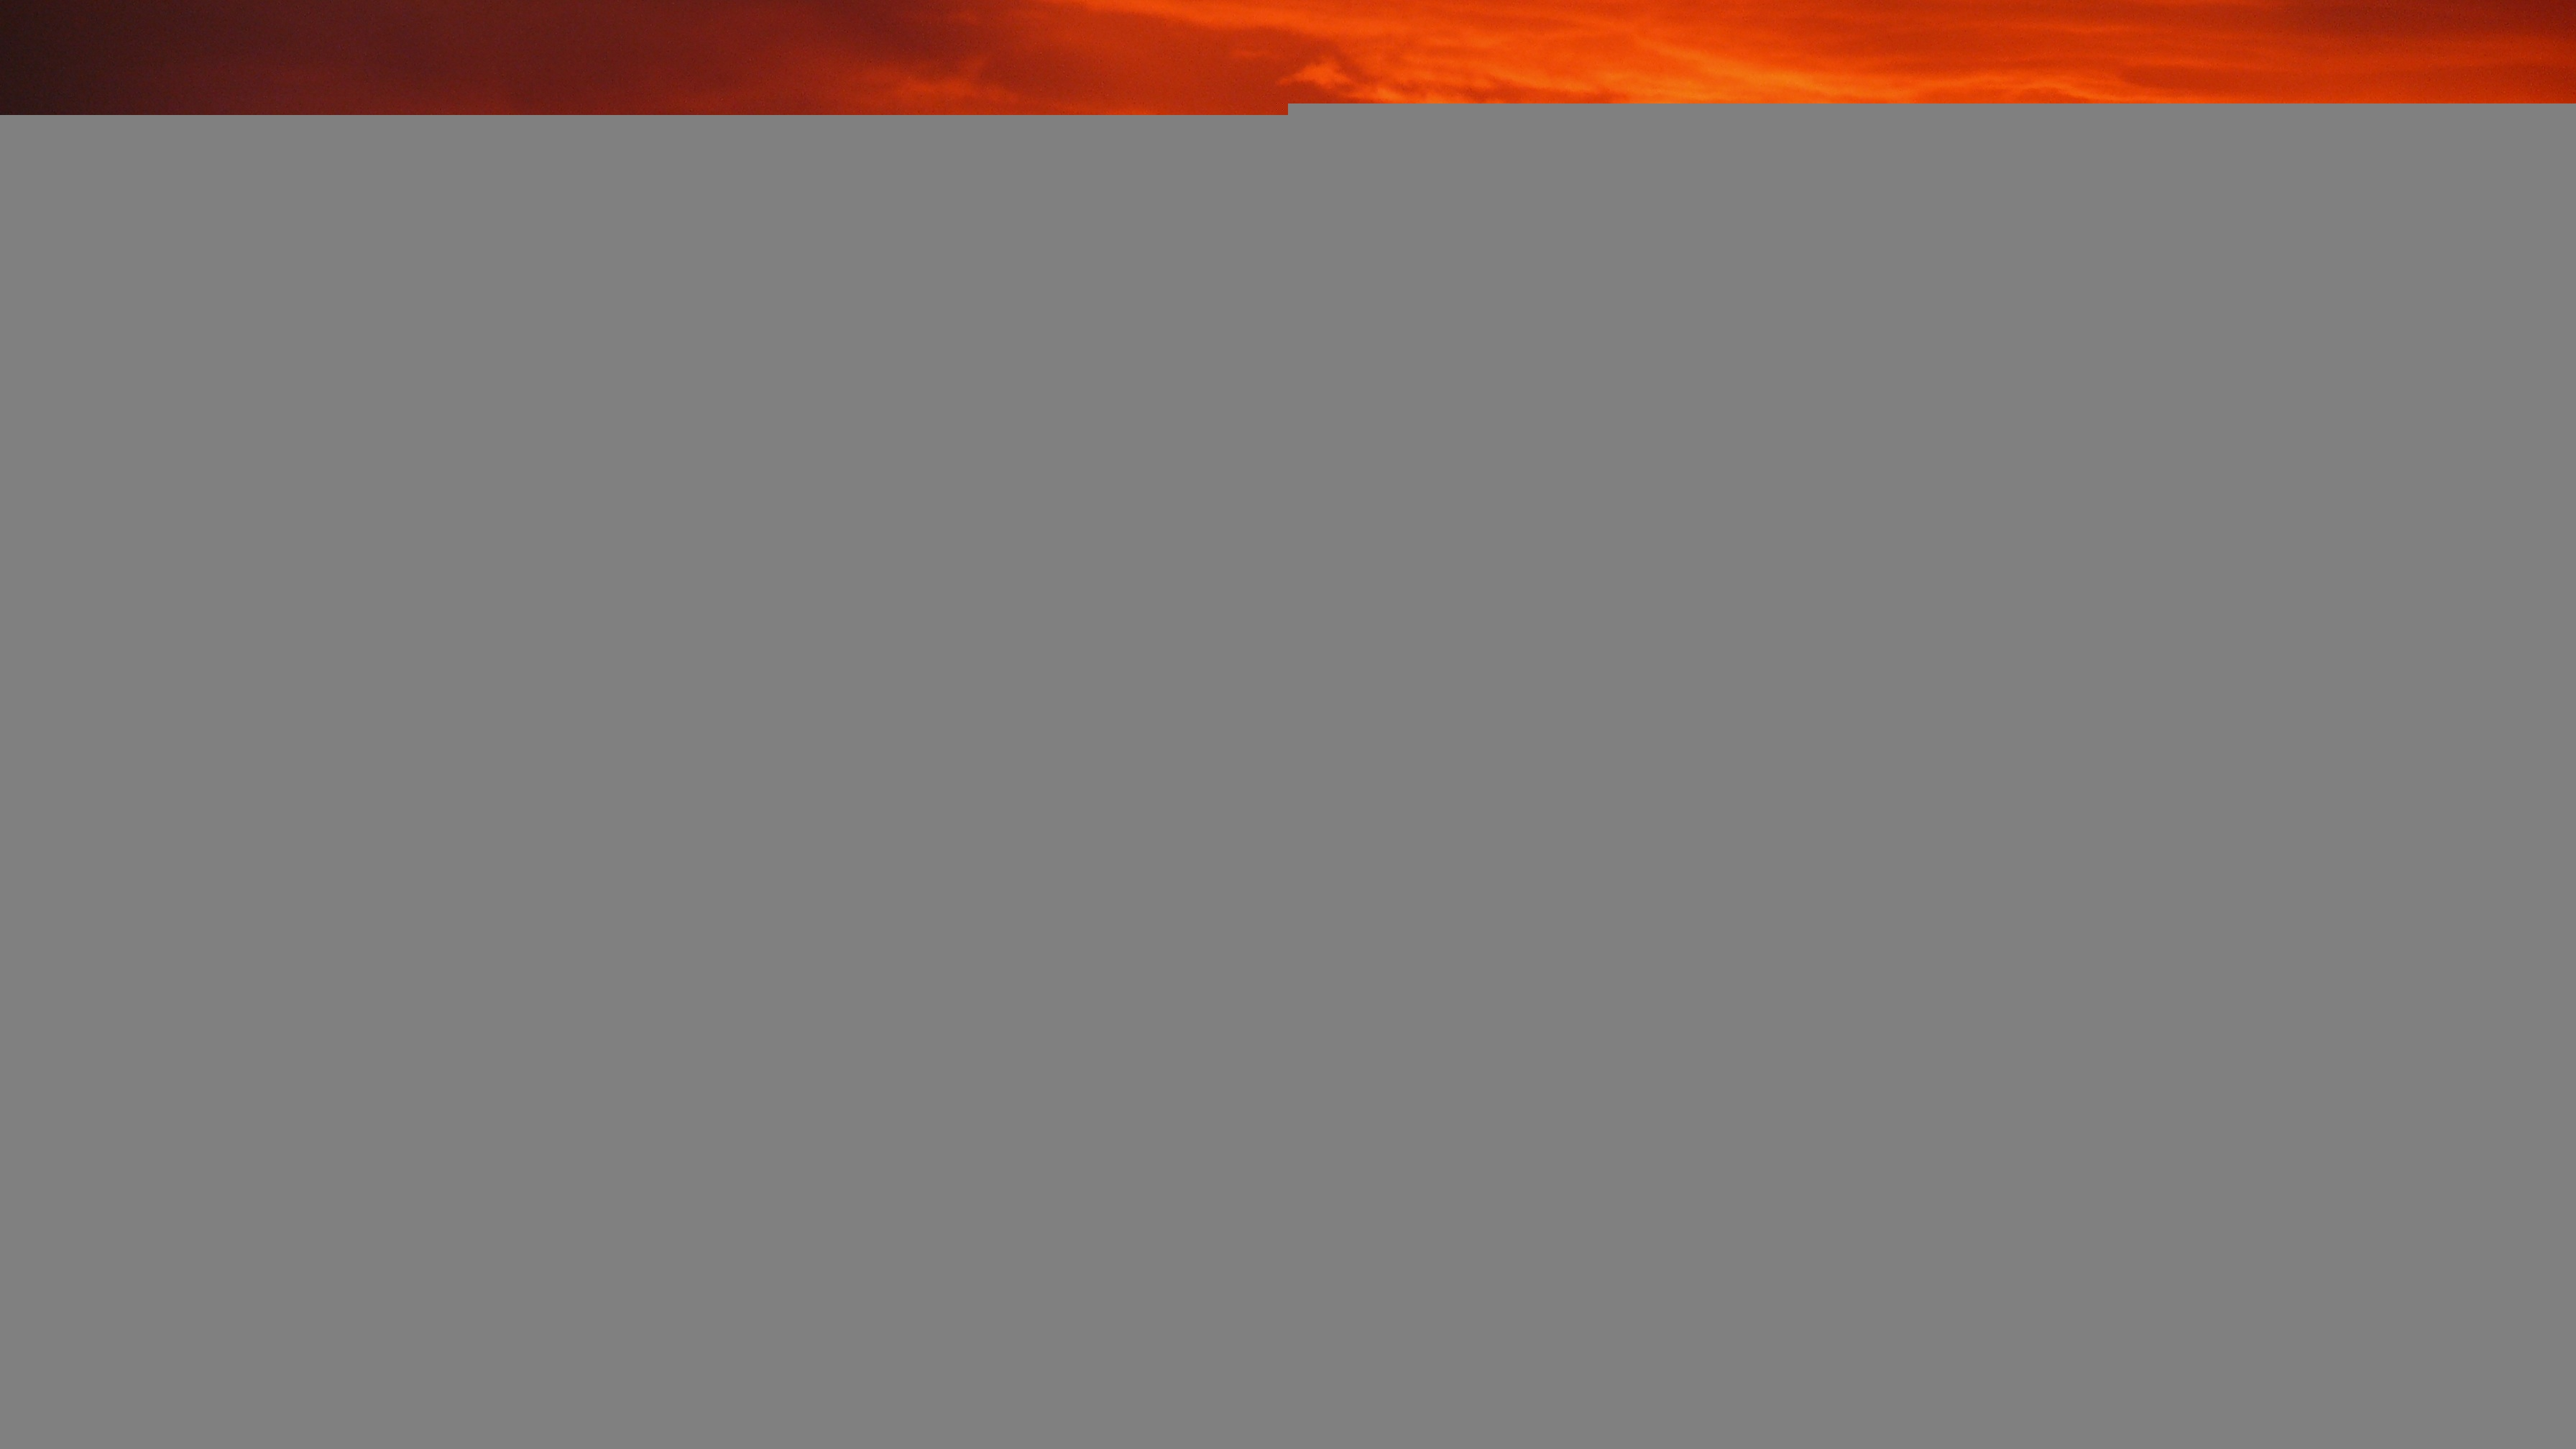
horizon, silhouette, cloud, sky, sunrise, sunset, morning, dawn, atmosphere, dusk, evening, darkness, church, clouds, bulgaria, sofia, afterglow, alexander nevsky